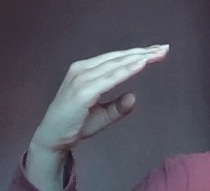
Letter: jeem